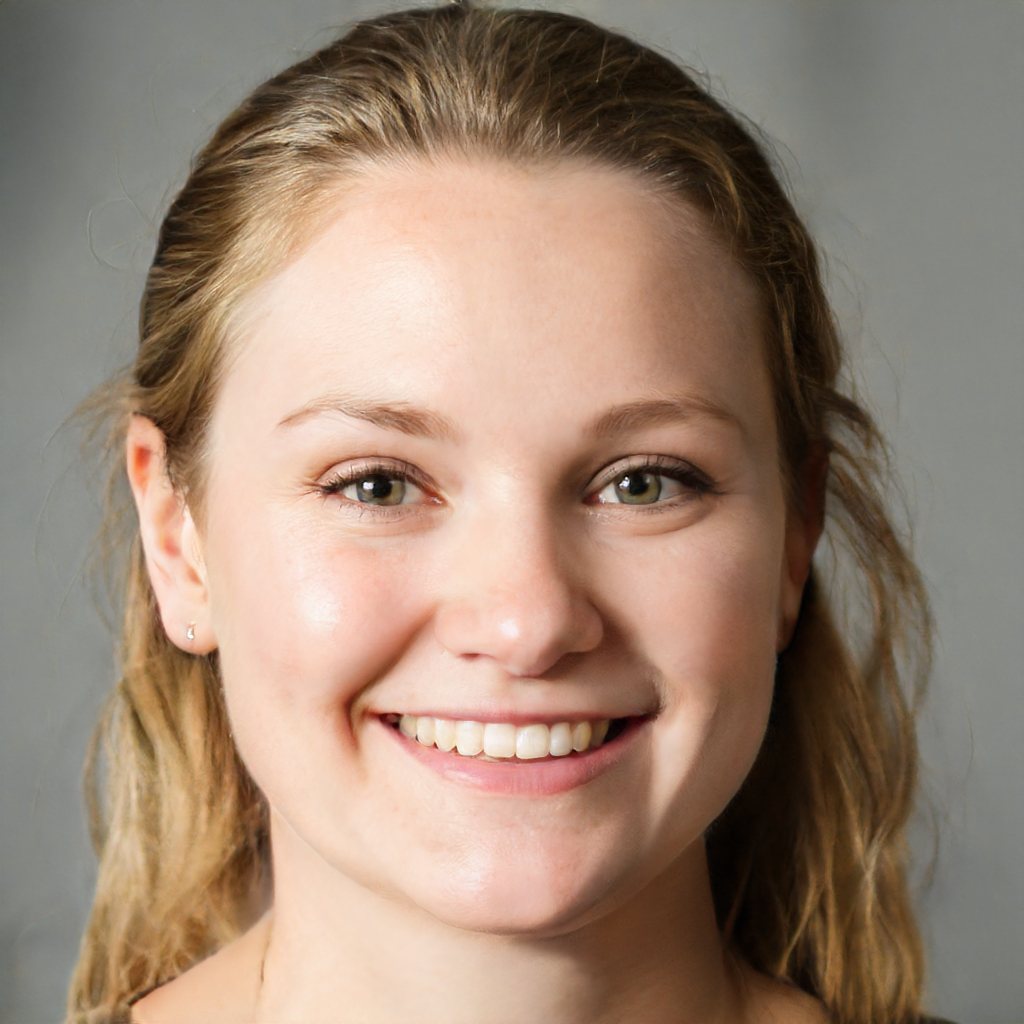
Portrait style: Real Portrait